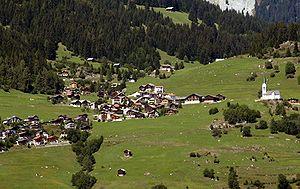
Ladir est une localité et une ancienne commune suisse du canton des Grisons, située dans la région de Surselva.